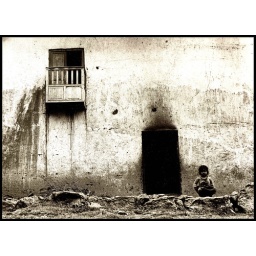
Little girl squatting in front of her home